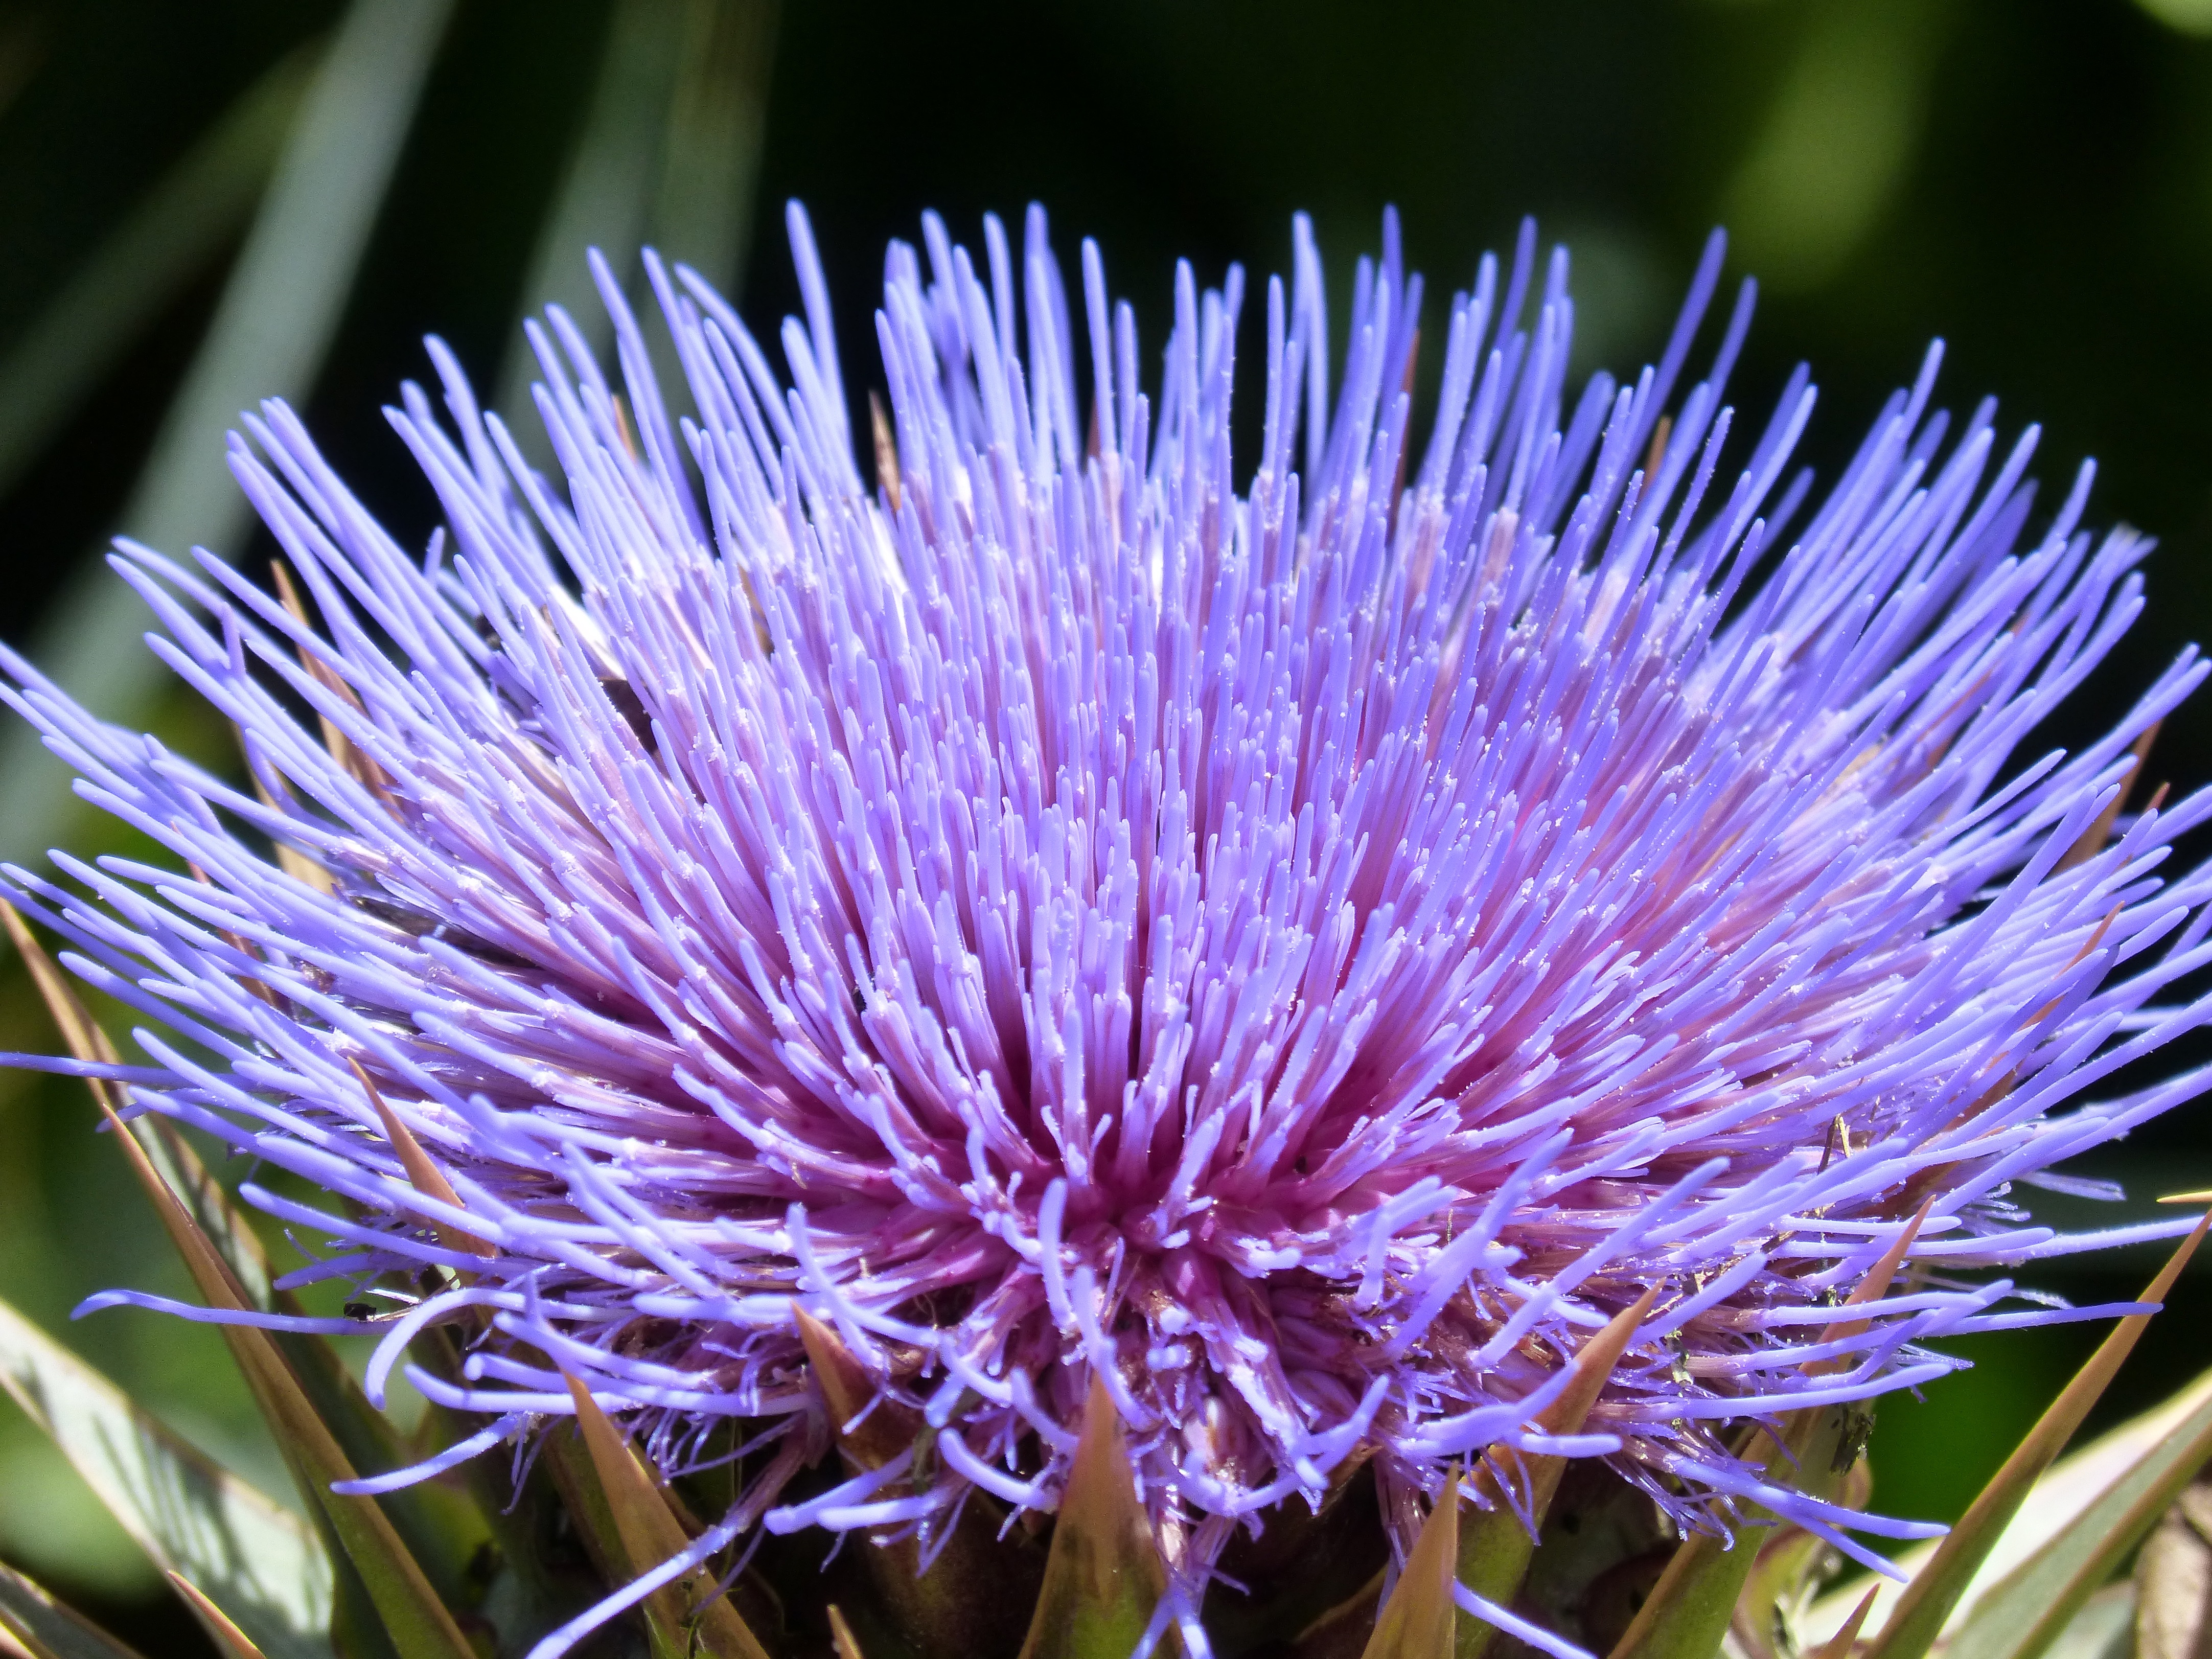
nature, plant, flower, purple, petal, botany, flora, wildflower, artichoke, close up, thistle, beauty, macro photography, flowering plant, daisy family, artichoke flower, silybum, land plant